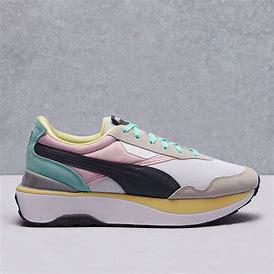
Brand: Puma
Model: Cruise Rider